Richard McCarthy (activist)

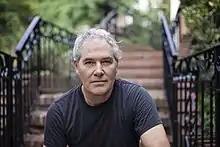
Activist, author and champion for local food systems, Richard McCarthy (photo: Breukellen)

Richard McCarthy is a food systems leader, who devotes most of his energies to the relations between urban and rural communities. He is the co-founder of the Crescent City Farmers Market and its parent organization, Market Umbrella. For eighteen-years, he served as executive director, before taking the helm of Slow Food USA for six-years. There, he brought a sense of playfulness back to the organization with his signature refrain of "joy with justice." He continues to work with Slow Food International and serves on its Board of Directors. A longtime advocate for urban-rural linkages, he co-founded the voice for farmers markets in the USA, the Farmers Market Coalition; and the World Farmers Market Coalition together with the United Nations Food and Agriculture Organization, and notable Italian farmers market network, Campagna Amica.